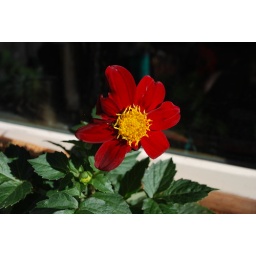
now in bloom in a window box at home